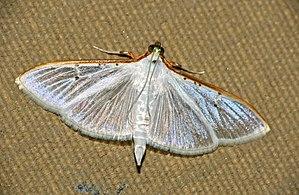
Palpita vitrealis, la Pyrale du Jasmin, Pyrale de l'olivier, Pyrale irisée ou Pyrale hyaline est un insecte méditerranéen de l'ordre des lépidoptères.